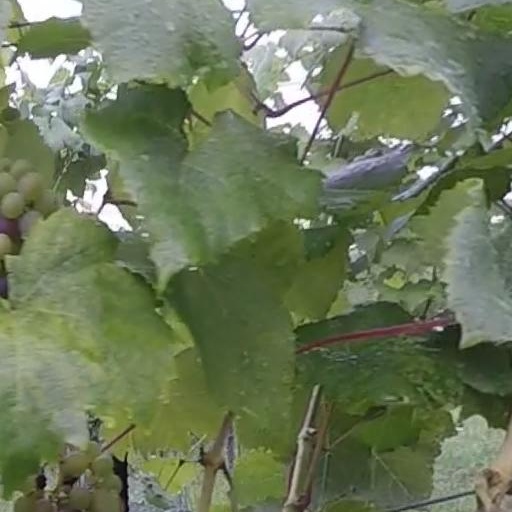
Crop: grape